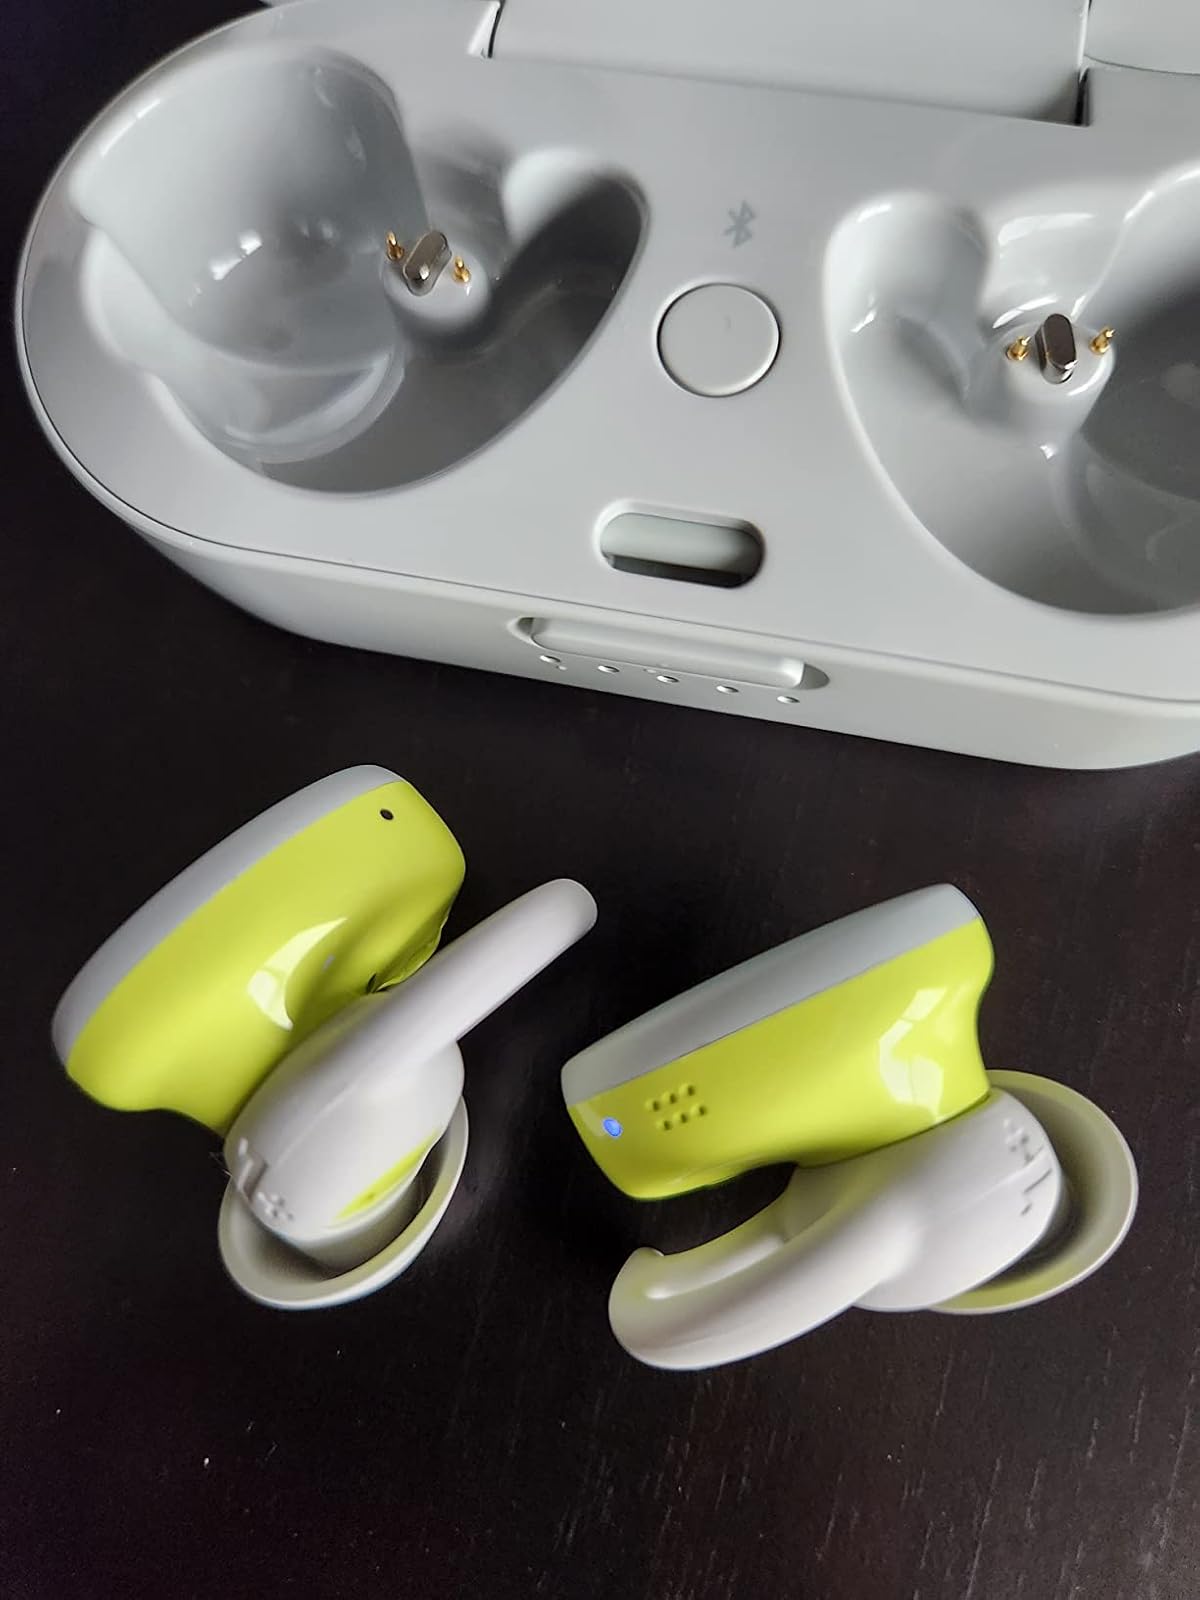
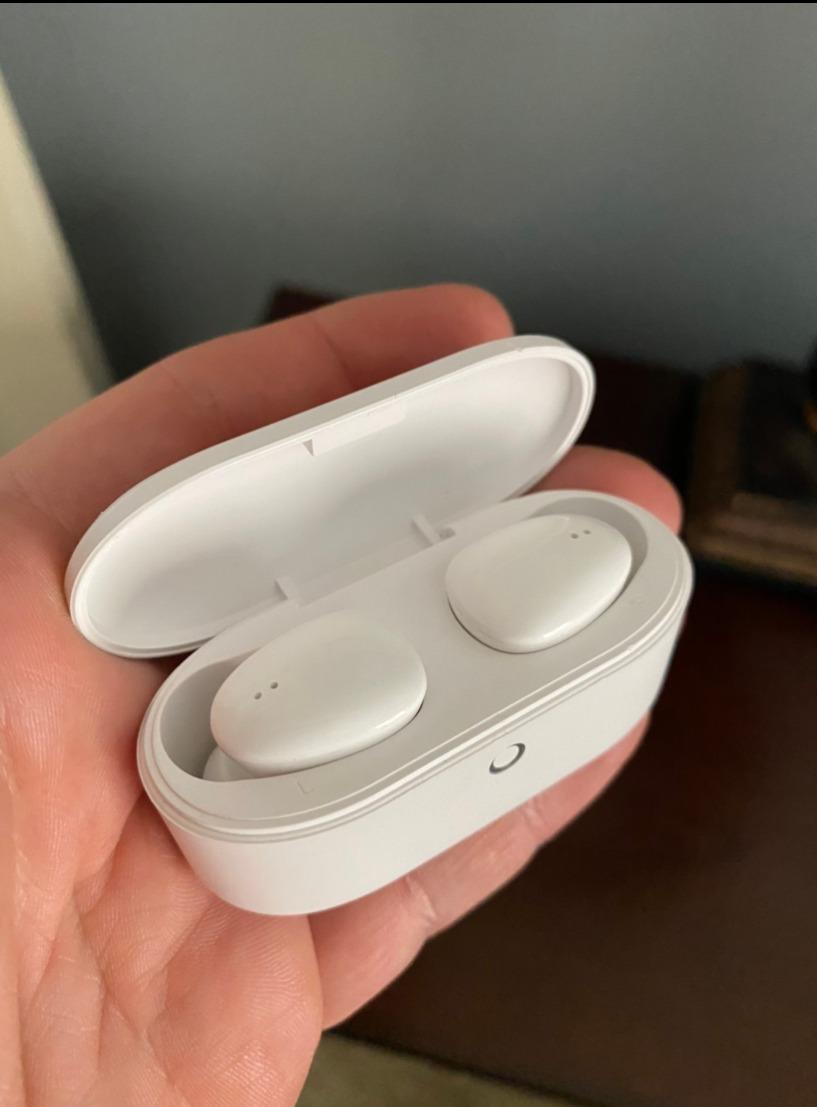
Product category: earbuds
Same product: no